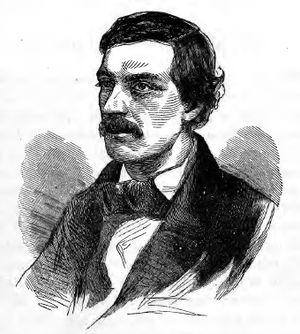
August Sonntag, est un astronome et explorateur allemand.